Widnes Laboratory

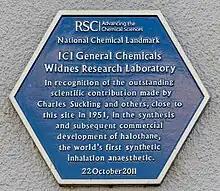
The blue plaque for the laboratory

Work was carried out at Widnes Laboratory from 1951 to 1956 which led to the discovery of halothane in 1955. Halothane gas was the most common anaesthetic for many years.